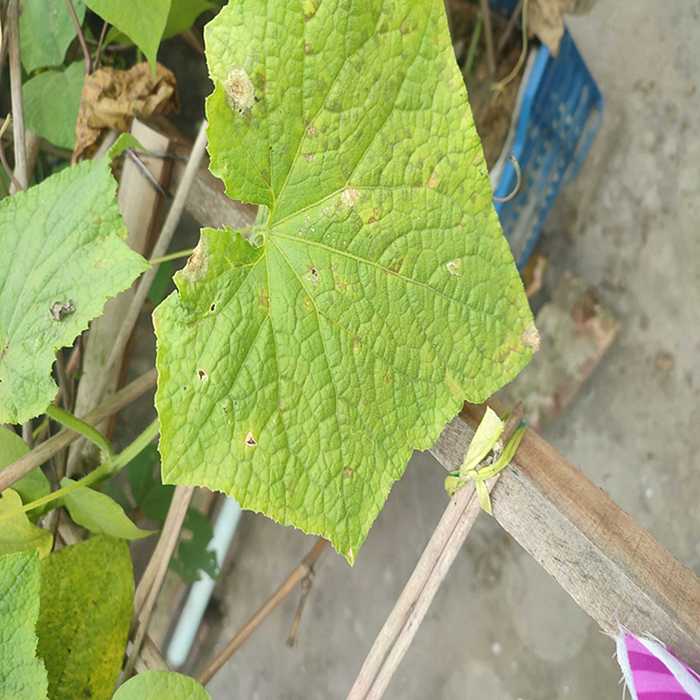
Plant: Cucumber
Label: Downy mildew